Ground Combat Vehicle

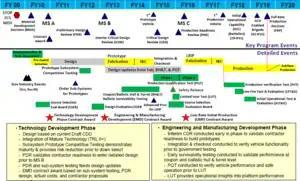
The IFV schedule as of January 2010

The Technology Development Phase was to begin with the award of up to three vehicle contracts in late FY2010. The Army planned to spend $7.6 billion during this phase.